Younghusband Peninsula

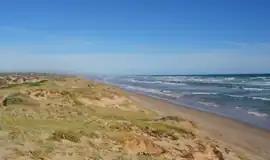
The ocean side of the Younghusband Peninsula is a popular area for fishing

Younghusband Peninsula is a long narrow peninsula in South Australia. It separates the Coorong Channel, the Tauwitchere Channel and the Coorong which are part of the estuary of the River Murray from the Southern Ocean which including water bodies such as Encounter and Lacepede Bays. It lies entirely within the Coorong National Park. The peninsula is over long, but less than wide at its widest point. Its narrowest point is less than wide. The Younghusband Peninsula, together with the Sir Richard Peninsula on the western side of the Murray Mouth, are the coastal dune system that forms the continental coastline from near Goolwa in the north west to about north of Kingston SE in the south east. Younghusband Peninsula was named after William Younghusband, M.P.